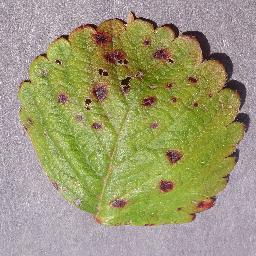
Label: Strawberry___Leaf_scorch